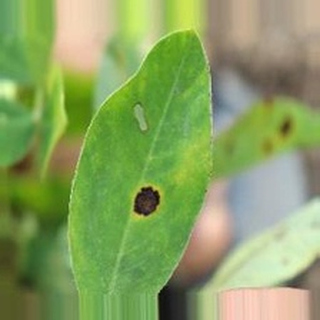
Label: groundnut_late_leaf_spot